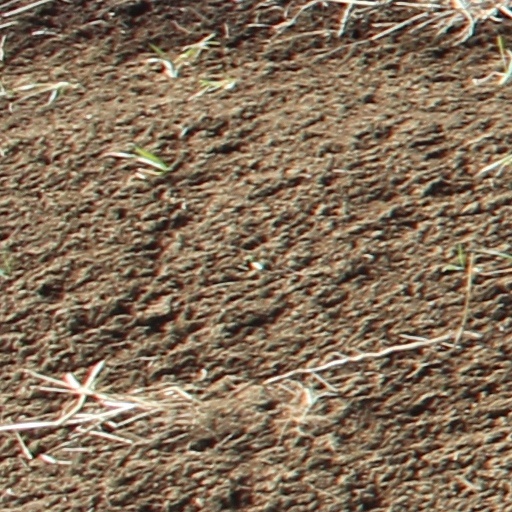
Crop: wheat